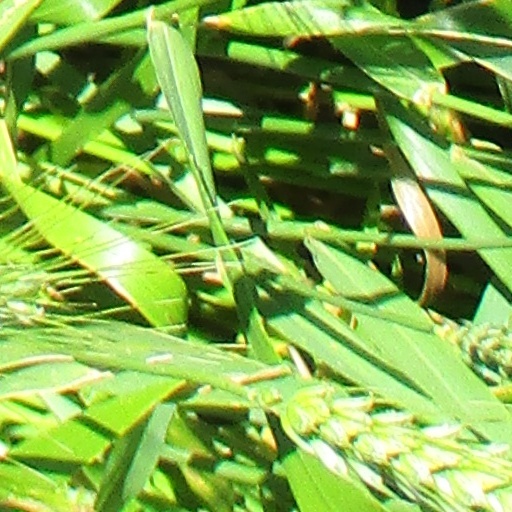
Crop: wheat